Spring and Autumn Annals

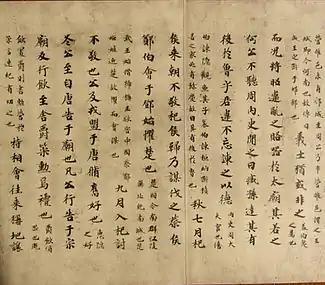
19th-century replica of Du Yu's 3rd-century CE annotated "Annals"

The Spring and Autumn Annals is an ancient Chinese chronicle that has been one of the core Chinese classics since ancient times. "The Annals" is the official chronicle of the State of Lu, and covers a 242-year period from 722 to 481 BCE. It is the earliest surviving Chinese historical text to be arranged in annals form. Because it was traditionally regarded as having been compiled by Confucius—after a claim to this effect by Mencius—it was included as one of the Five Classics of Chinese literature.